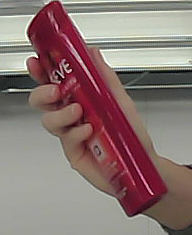
Product: loreal_shampoo